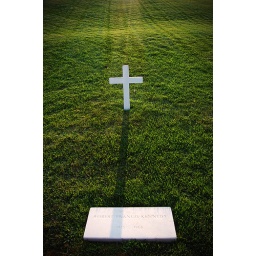
Robert Kennedy's grave has the only wooden cross in Arlington National Cemetary.